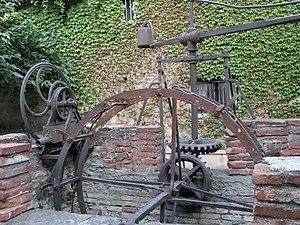
La noria désigne originellement une machine hydraulique permettant d'élever l'eau en utilisant l'énergie produite par le courant, afin d'irriguer des cultures vivrières ou alimenter des aqueducs.